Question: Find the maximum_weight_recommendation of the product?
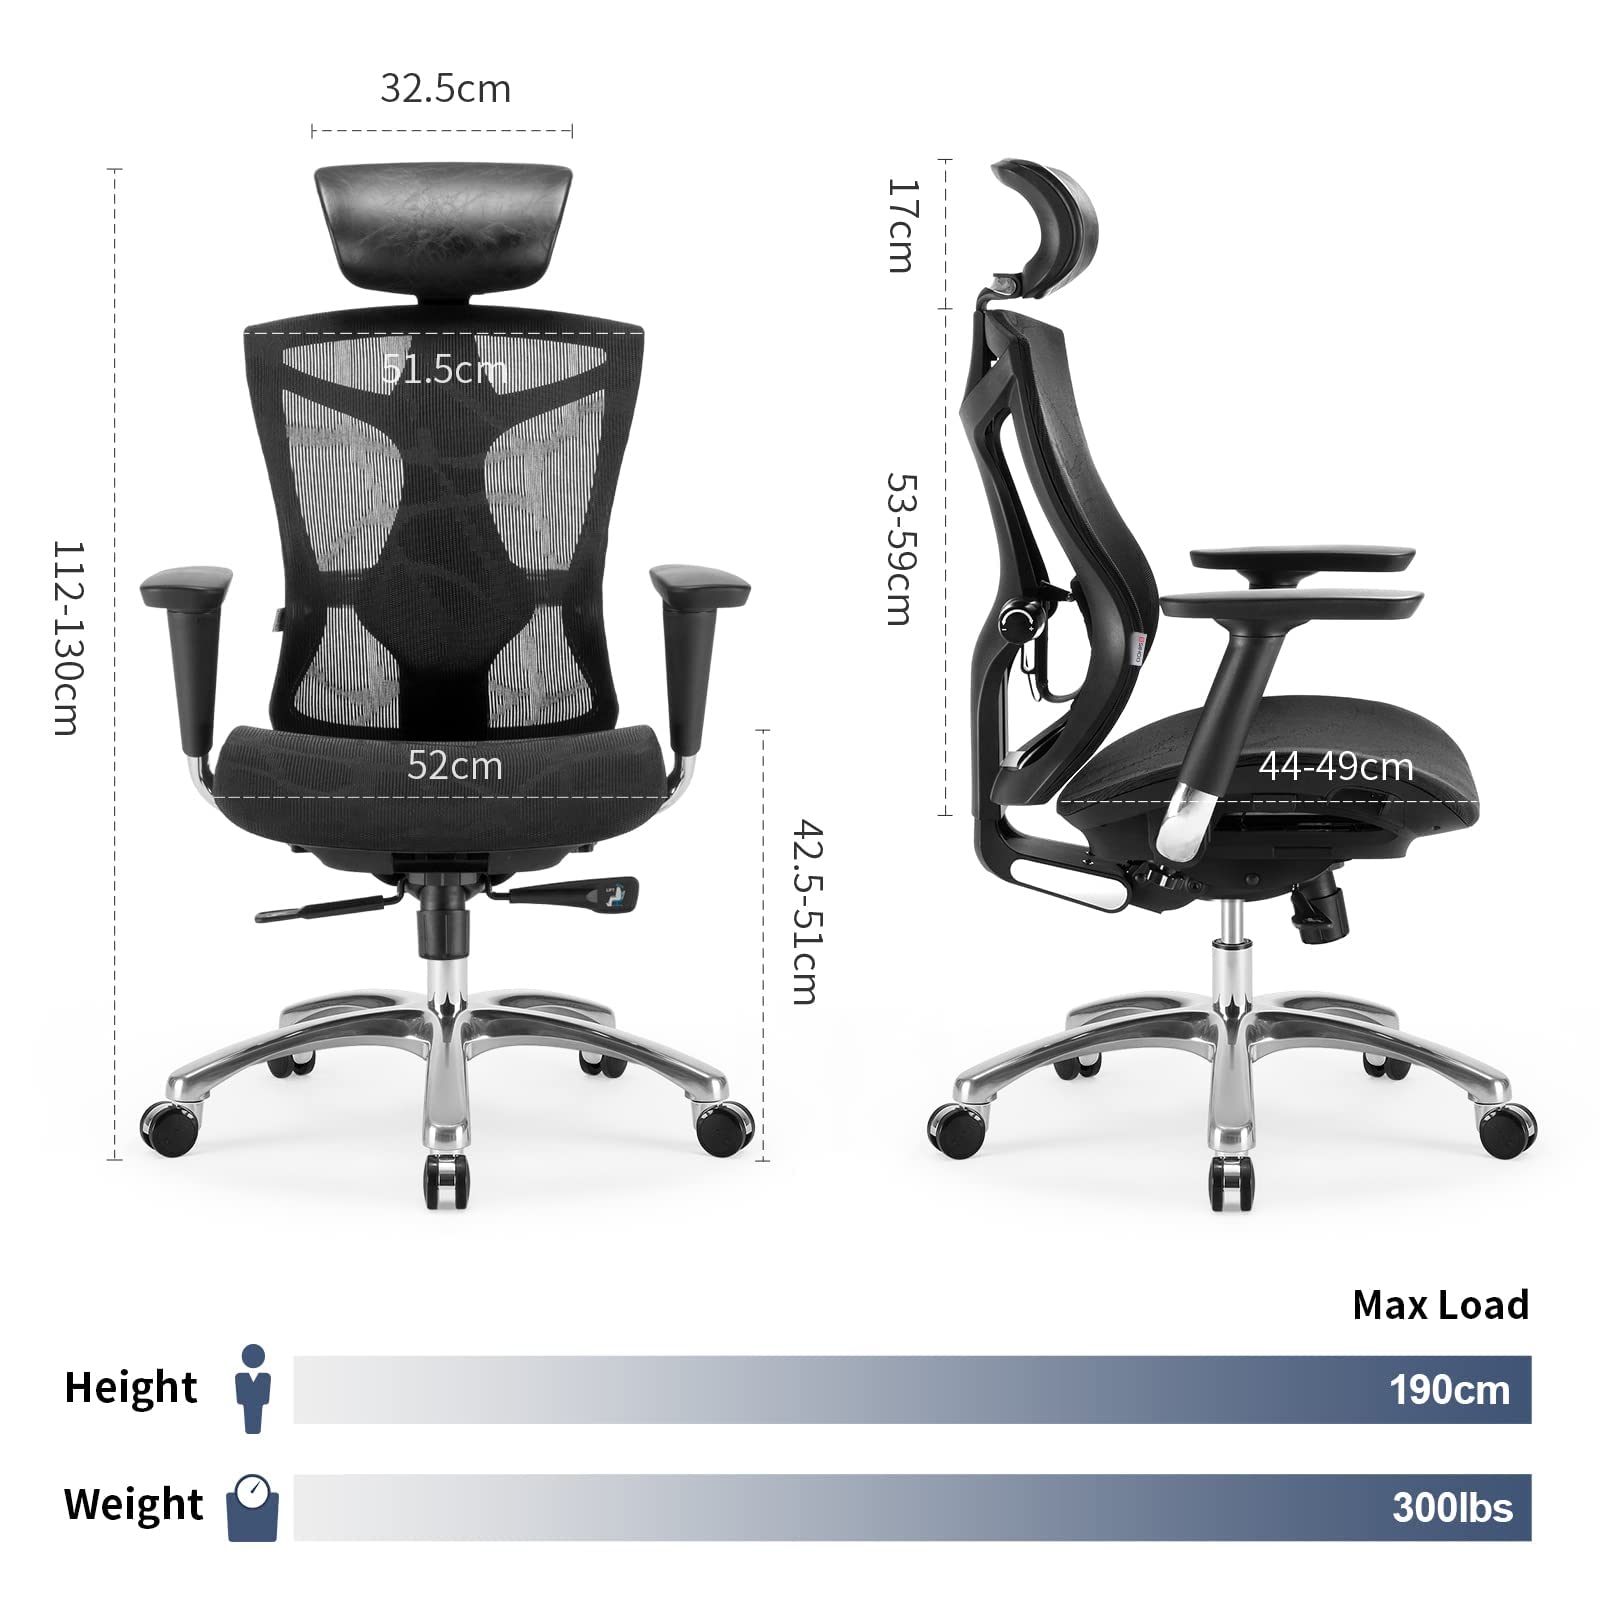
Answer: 300 pound